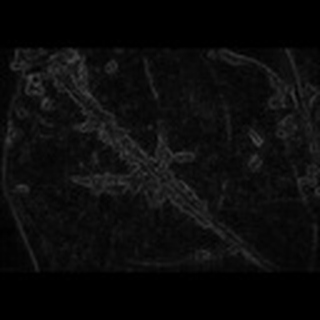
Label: cotton_bacterial_blight